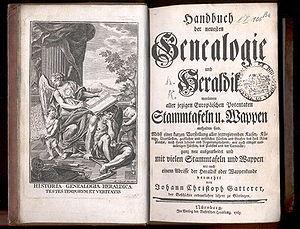
Johann Christoph Gatterer, né le 13 juillet 1727 à Lichtenau près de Ansbach, en Bavière, et mort le 5 avril 1799 à Göttingen, est un historien allemand de l’Aufklärung.